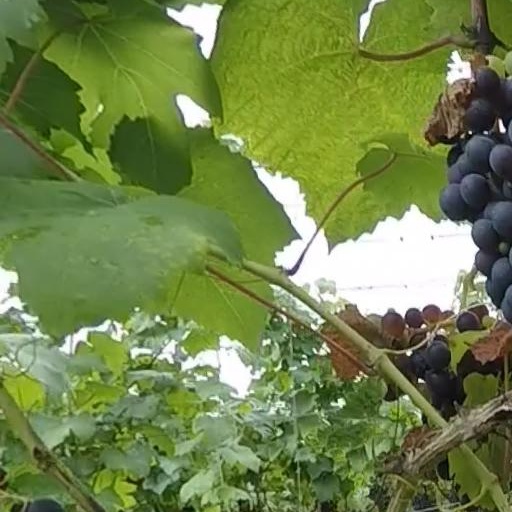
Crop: grape